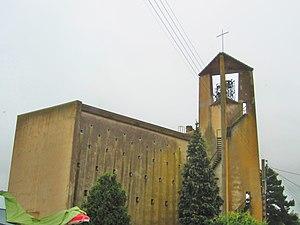
Moyenvic Église Saint-Pient
Moyenvic est une commune française située dans le département de la Moselle en région Grand Est. Ancienne place fortifiée, Moyenvic possédait d'importantes salines.